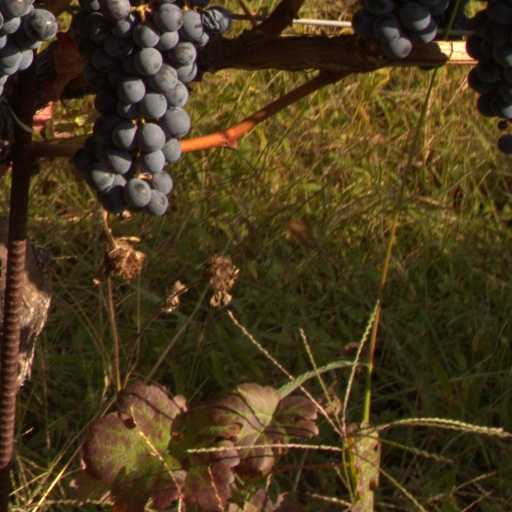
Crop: grape